Struvite

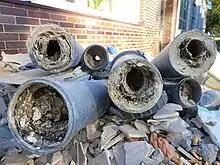
struvite-clogged sewer pipes

Having struvite scale in a wastewater treatment system can lead to great inefficiency within the plant or operation due to clogging of the pipes, pumps and equipment. There have been a few options to solve this issue, including replacing the pipes, or using a hydro-jetter or a mechanical grinder to clear them. But many lines can be underground and either of these options implies considerable downtime and labor. Chemical cleaning is now predominately used to clear systems of struvite. Chemical cleaning products have been developed to remove and prevent struvite with minimal downtime. Even a chemical-free, electric method of removing and preventing struvite has been developed and tested successfully at wastewater treatment plants in the USA. The electronic sine wave it produces is sent through the water in the pipe and is therefore effective on underground piping as well.